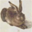
Label: rabbit